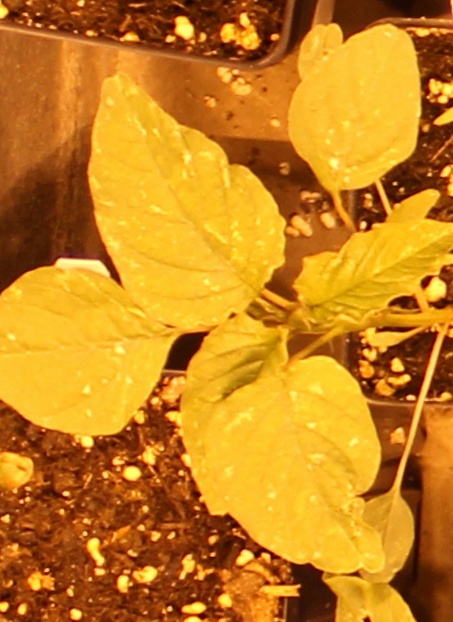
Label: Palmer Amaranth